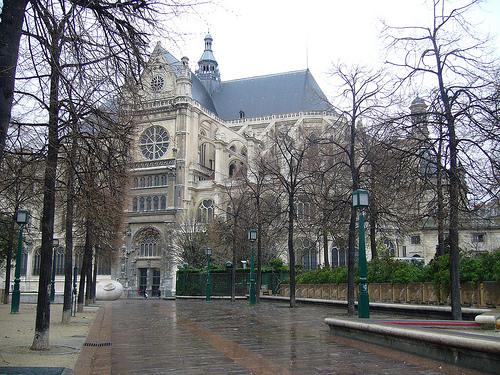
Weather: rain or strom